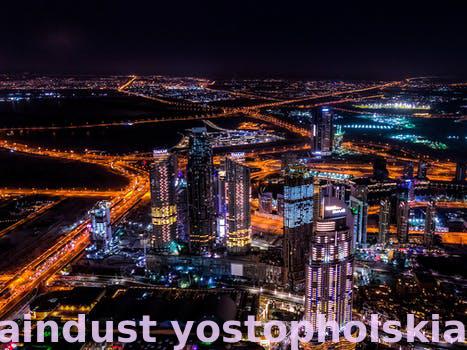
Label: Watermark